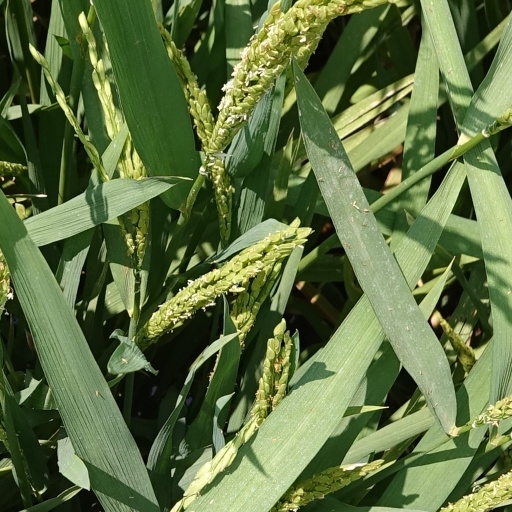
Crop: rice